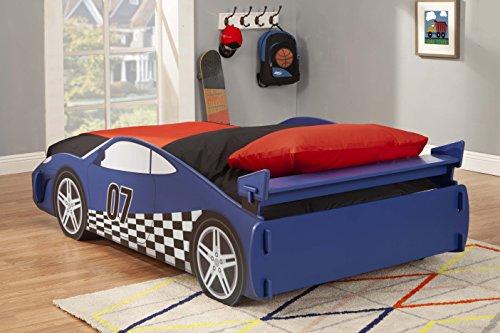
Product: Legaré Furniture Children's Race Car Standard Bed Frame for Kids, Blue and White, Twin Size
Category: Home & Kitchen | Furniture | Kids' Furniture | Bed Frames, Headboards & Footboards
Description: RACE CAR DESIGN: Cool race car design will make any child's transition into sleeping in their own bed easy and exciting.
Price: $193.99
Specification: ASIN:B00OPYB4P2|ShippingWeight:53pounds|DateFirstAvailable:October21,2014